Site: brandenburg
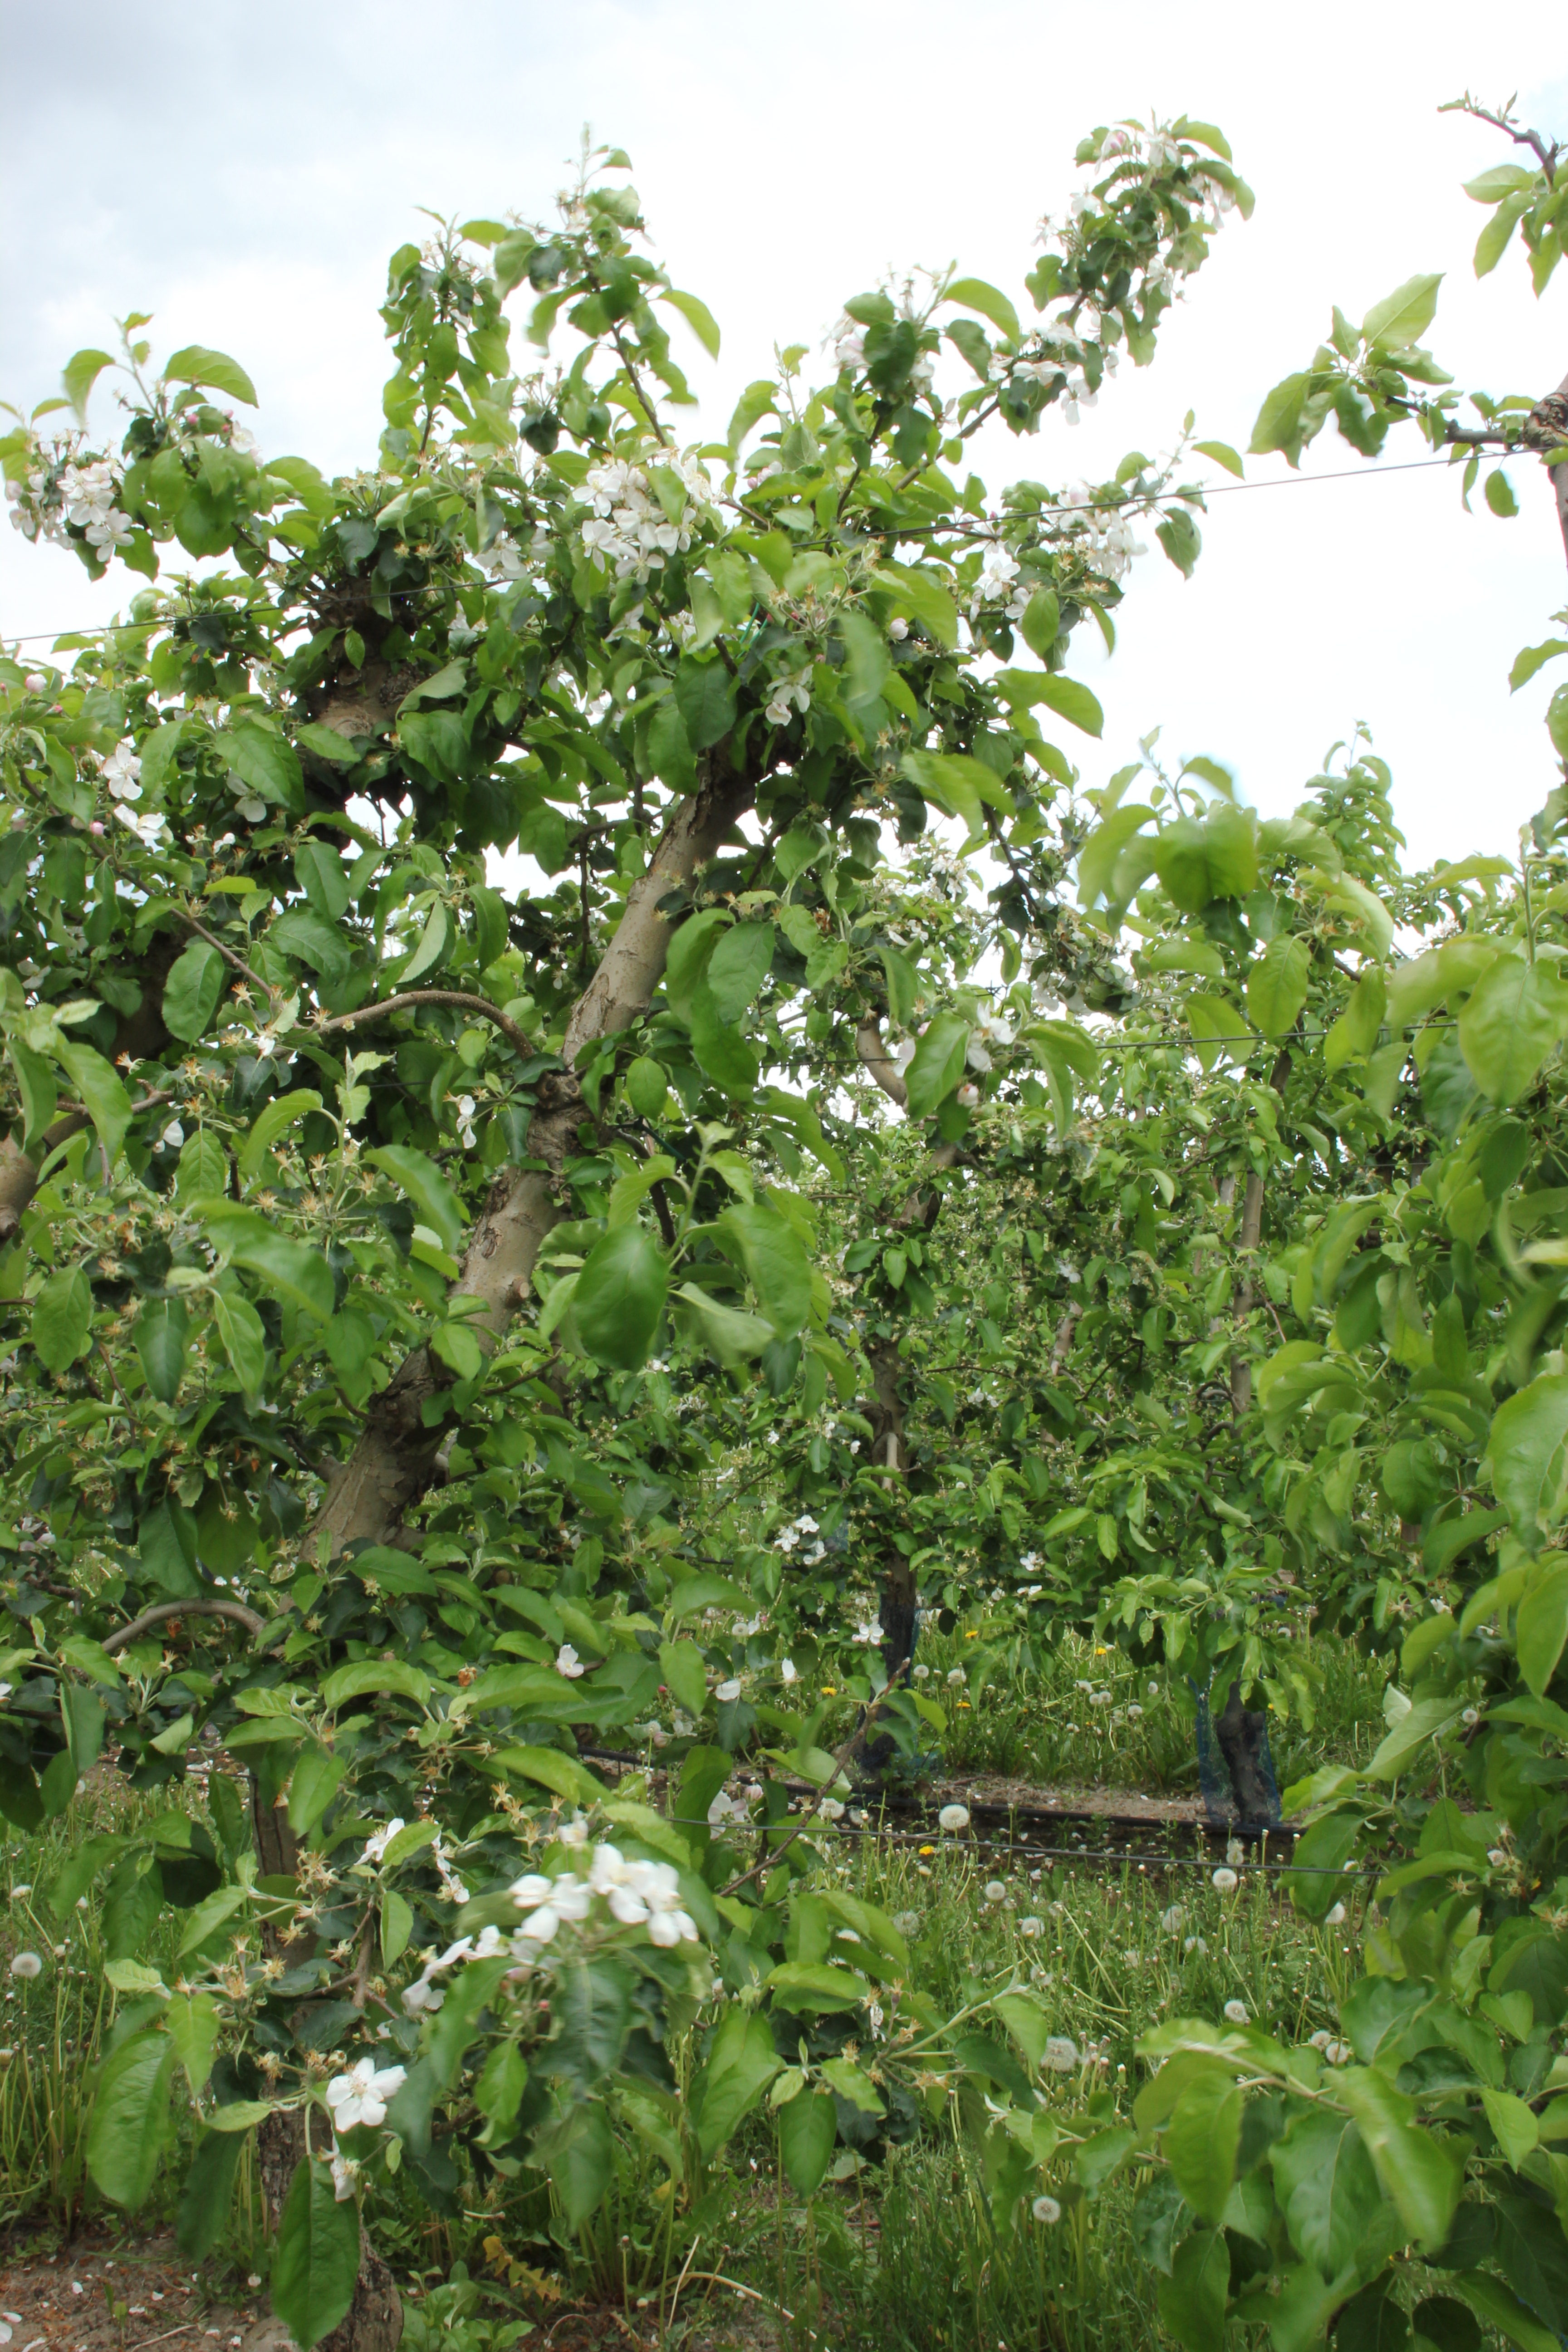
Growth stage (BBCH 67): Flowering